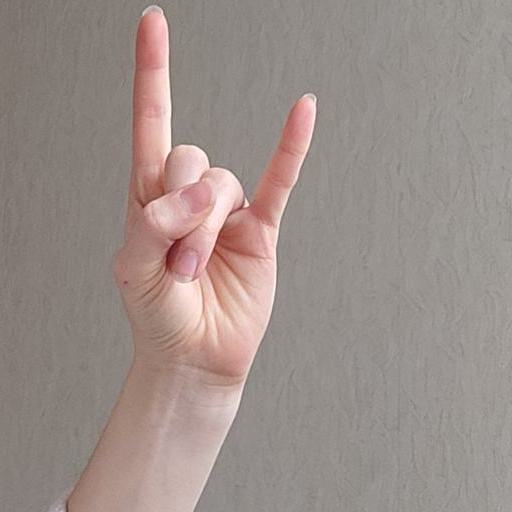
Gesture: rock